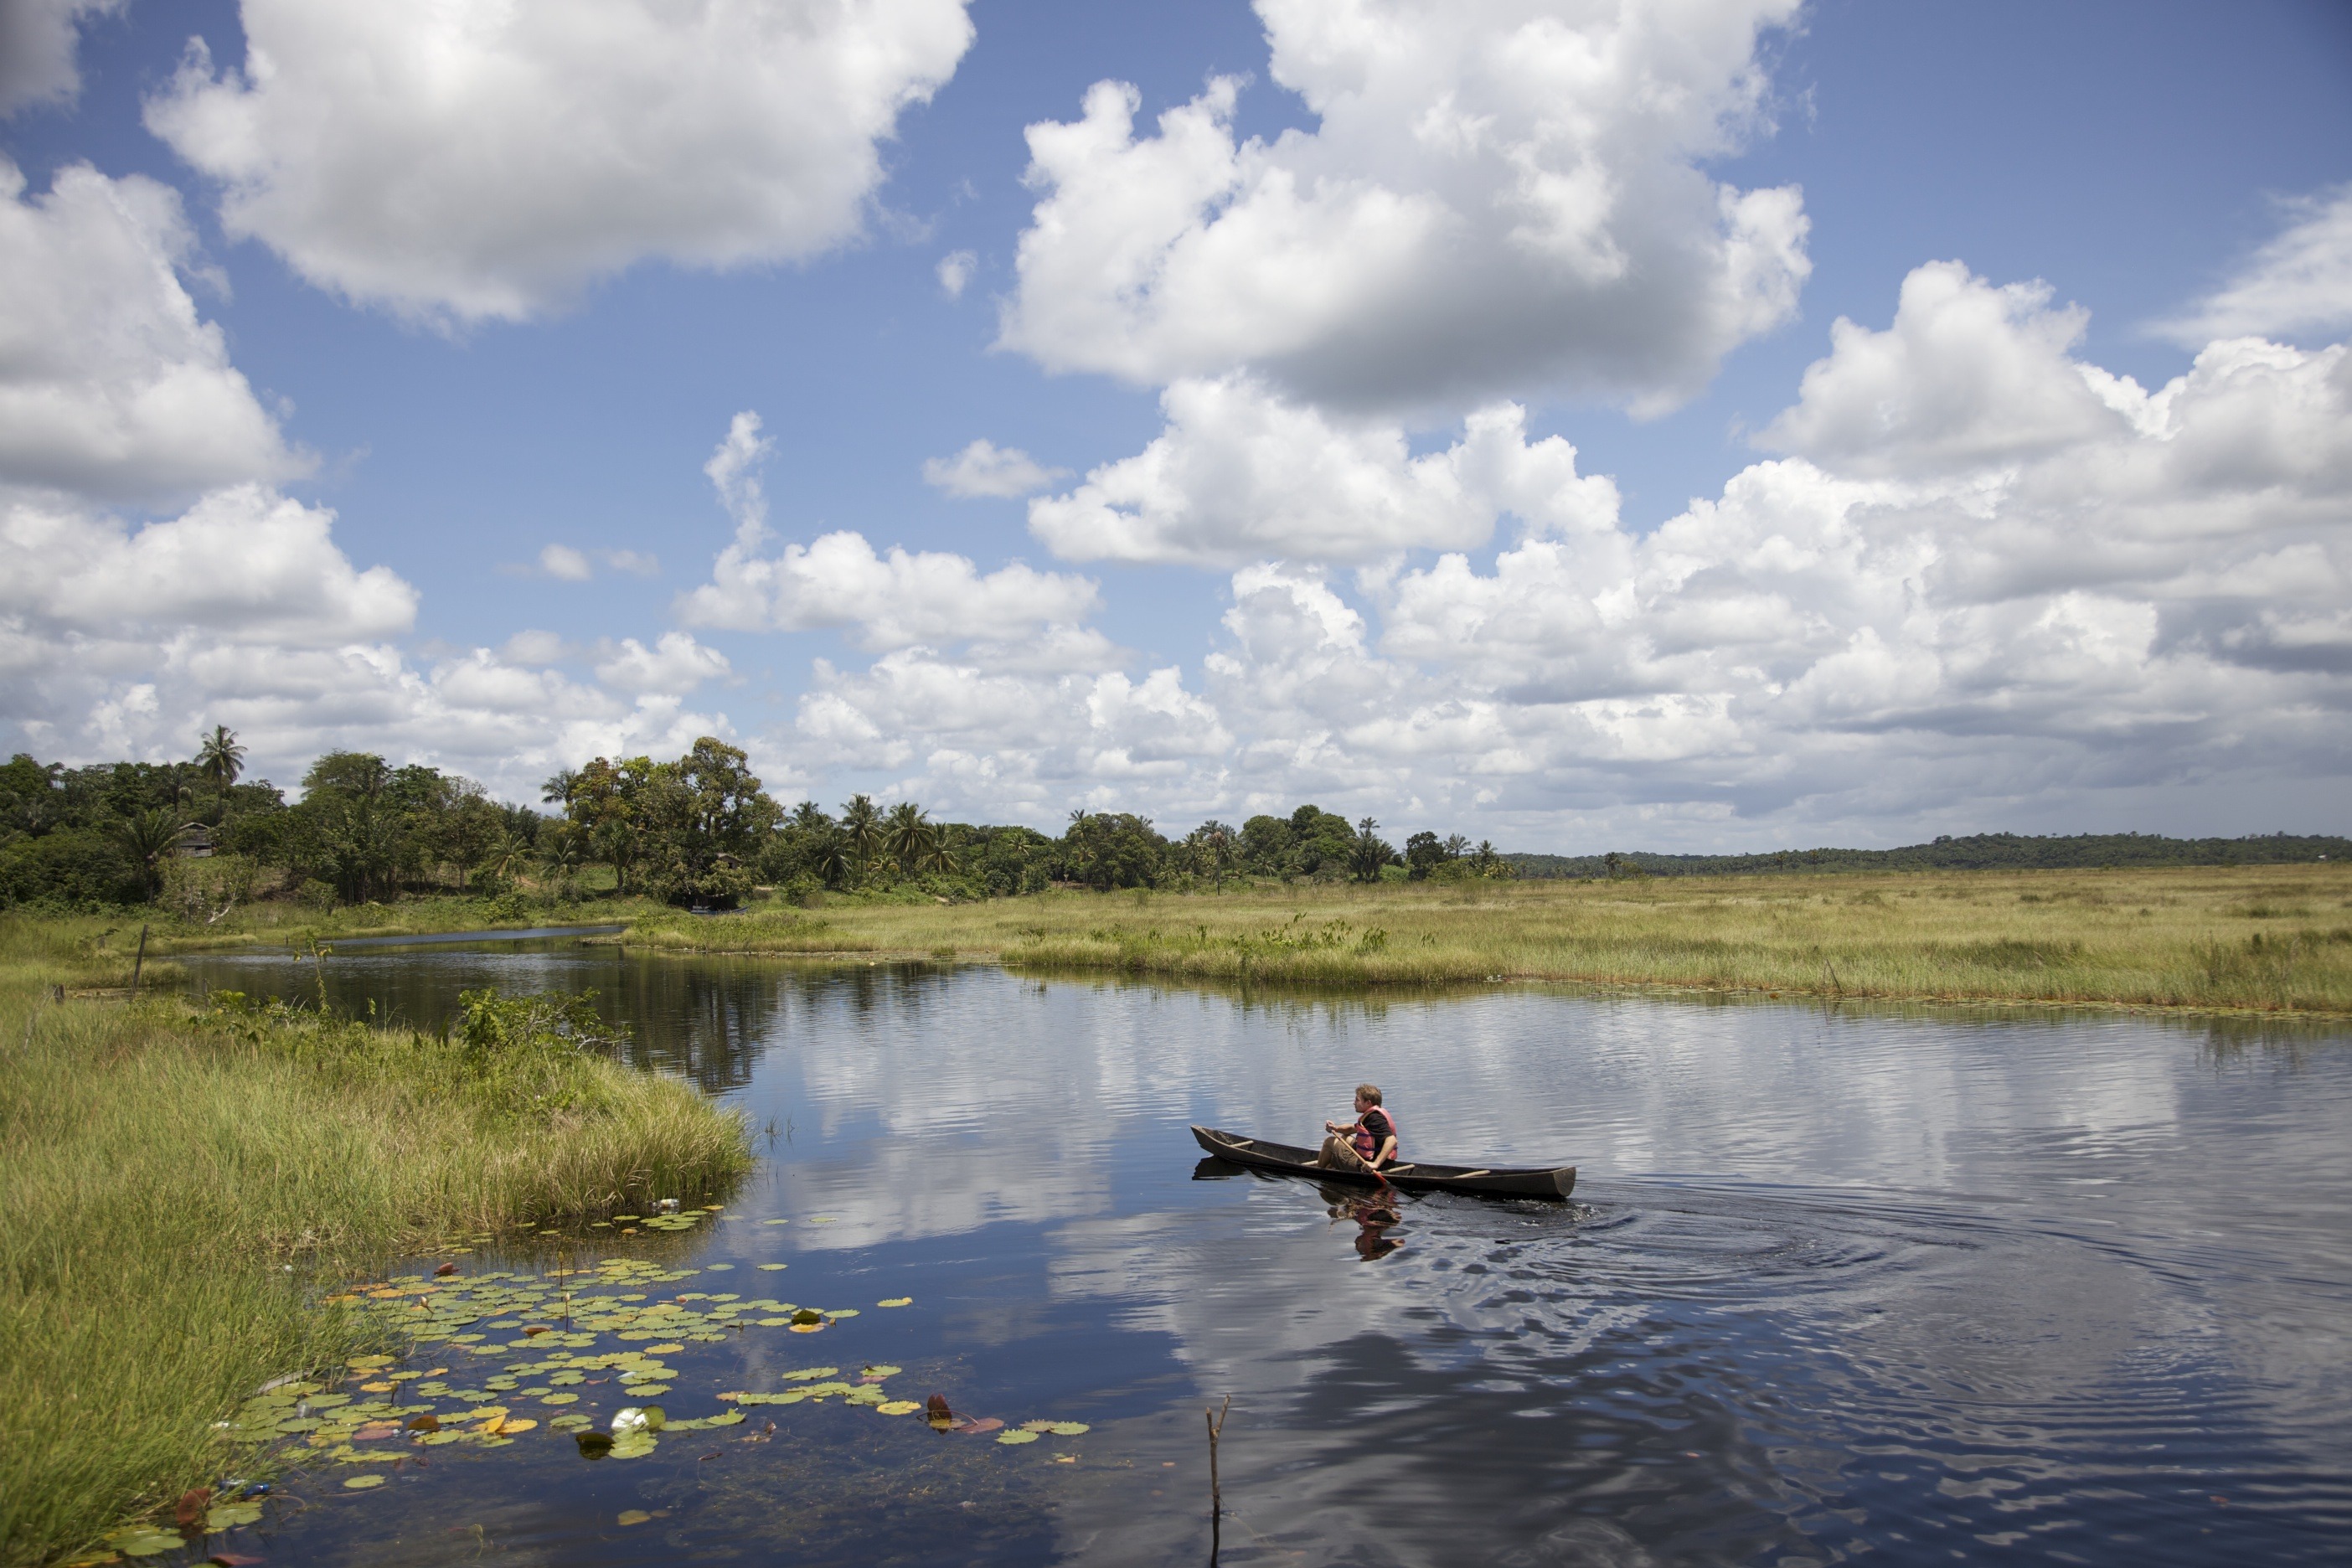
man, water, nature, forest, grass, marsh, cloud, sky, boat, countryside, lake, river, country, canoe, stream, reflection, vehicle, reservoir, plants, trees, woods, outside, clouds, boating, wetland, reflections, habitat, loch, guyana, natural environment, geographical feature